Virtua Fighter 3

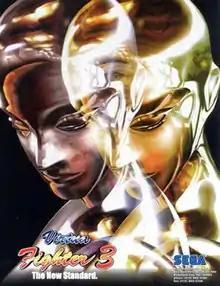
Arcade flyer depicting character Dural

is a 1996 fighting video game developed and published by Sega, the sequel to 1994's "Virtua Fighter 2" as part of the "Virtua Fighter" series. Released originally in arcades, "Virtua Fighter 3" was the first arcade game to run on the Sega Model 3 system board. The use of this new hardware gave the game revolutionary graphics for its time. Two new characters were added to the roster: Aoi and Taka-Arashi, both of whom are oriented around traditional Japanese martial arts.